Celtic currency of Britain

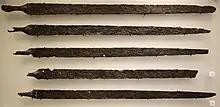
Sword type iron bar currency

The first currency in Britain appears to have been iron currency bars first appearing around 200BC. Currency bars have been found in four forms known as sword-shaped, spit-shaped, plough-shaped, and bay-leaf-shaped. It has been suggested that these shapes were used to show the origin of the bars. The bars generally weigh between . Spit-shaped bars are the most commonly found, representing half of all finds. Sword-shaped bars make up another 40 percent.